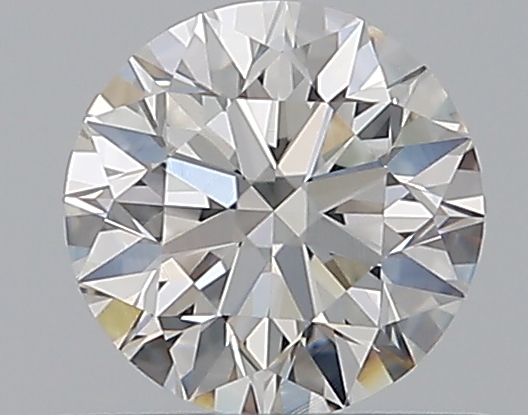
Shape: round
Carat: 0.5
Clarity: VS2
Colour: G
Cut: EX
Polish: EX
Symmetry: EX
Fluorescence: N
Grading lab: GIA
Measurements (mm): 5.03 x 5.06 x 3.16